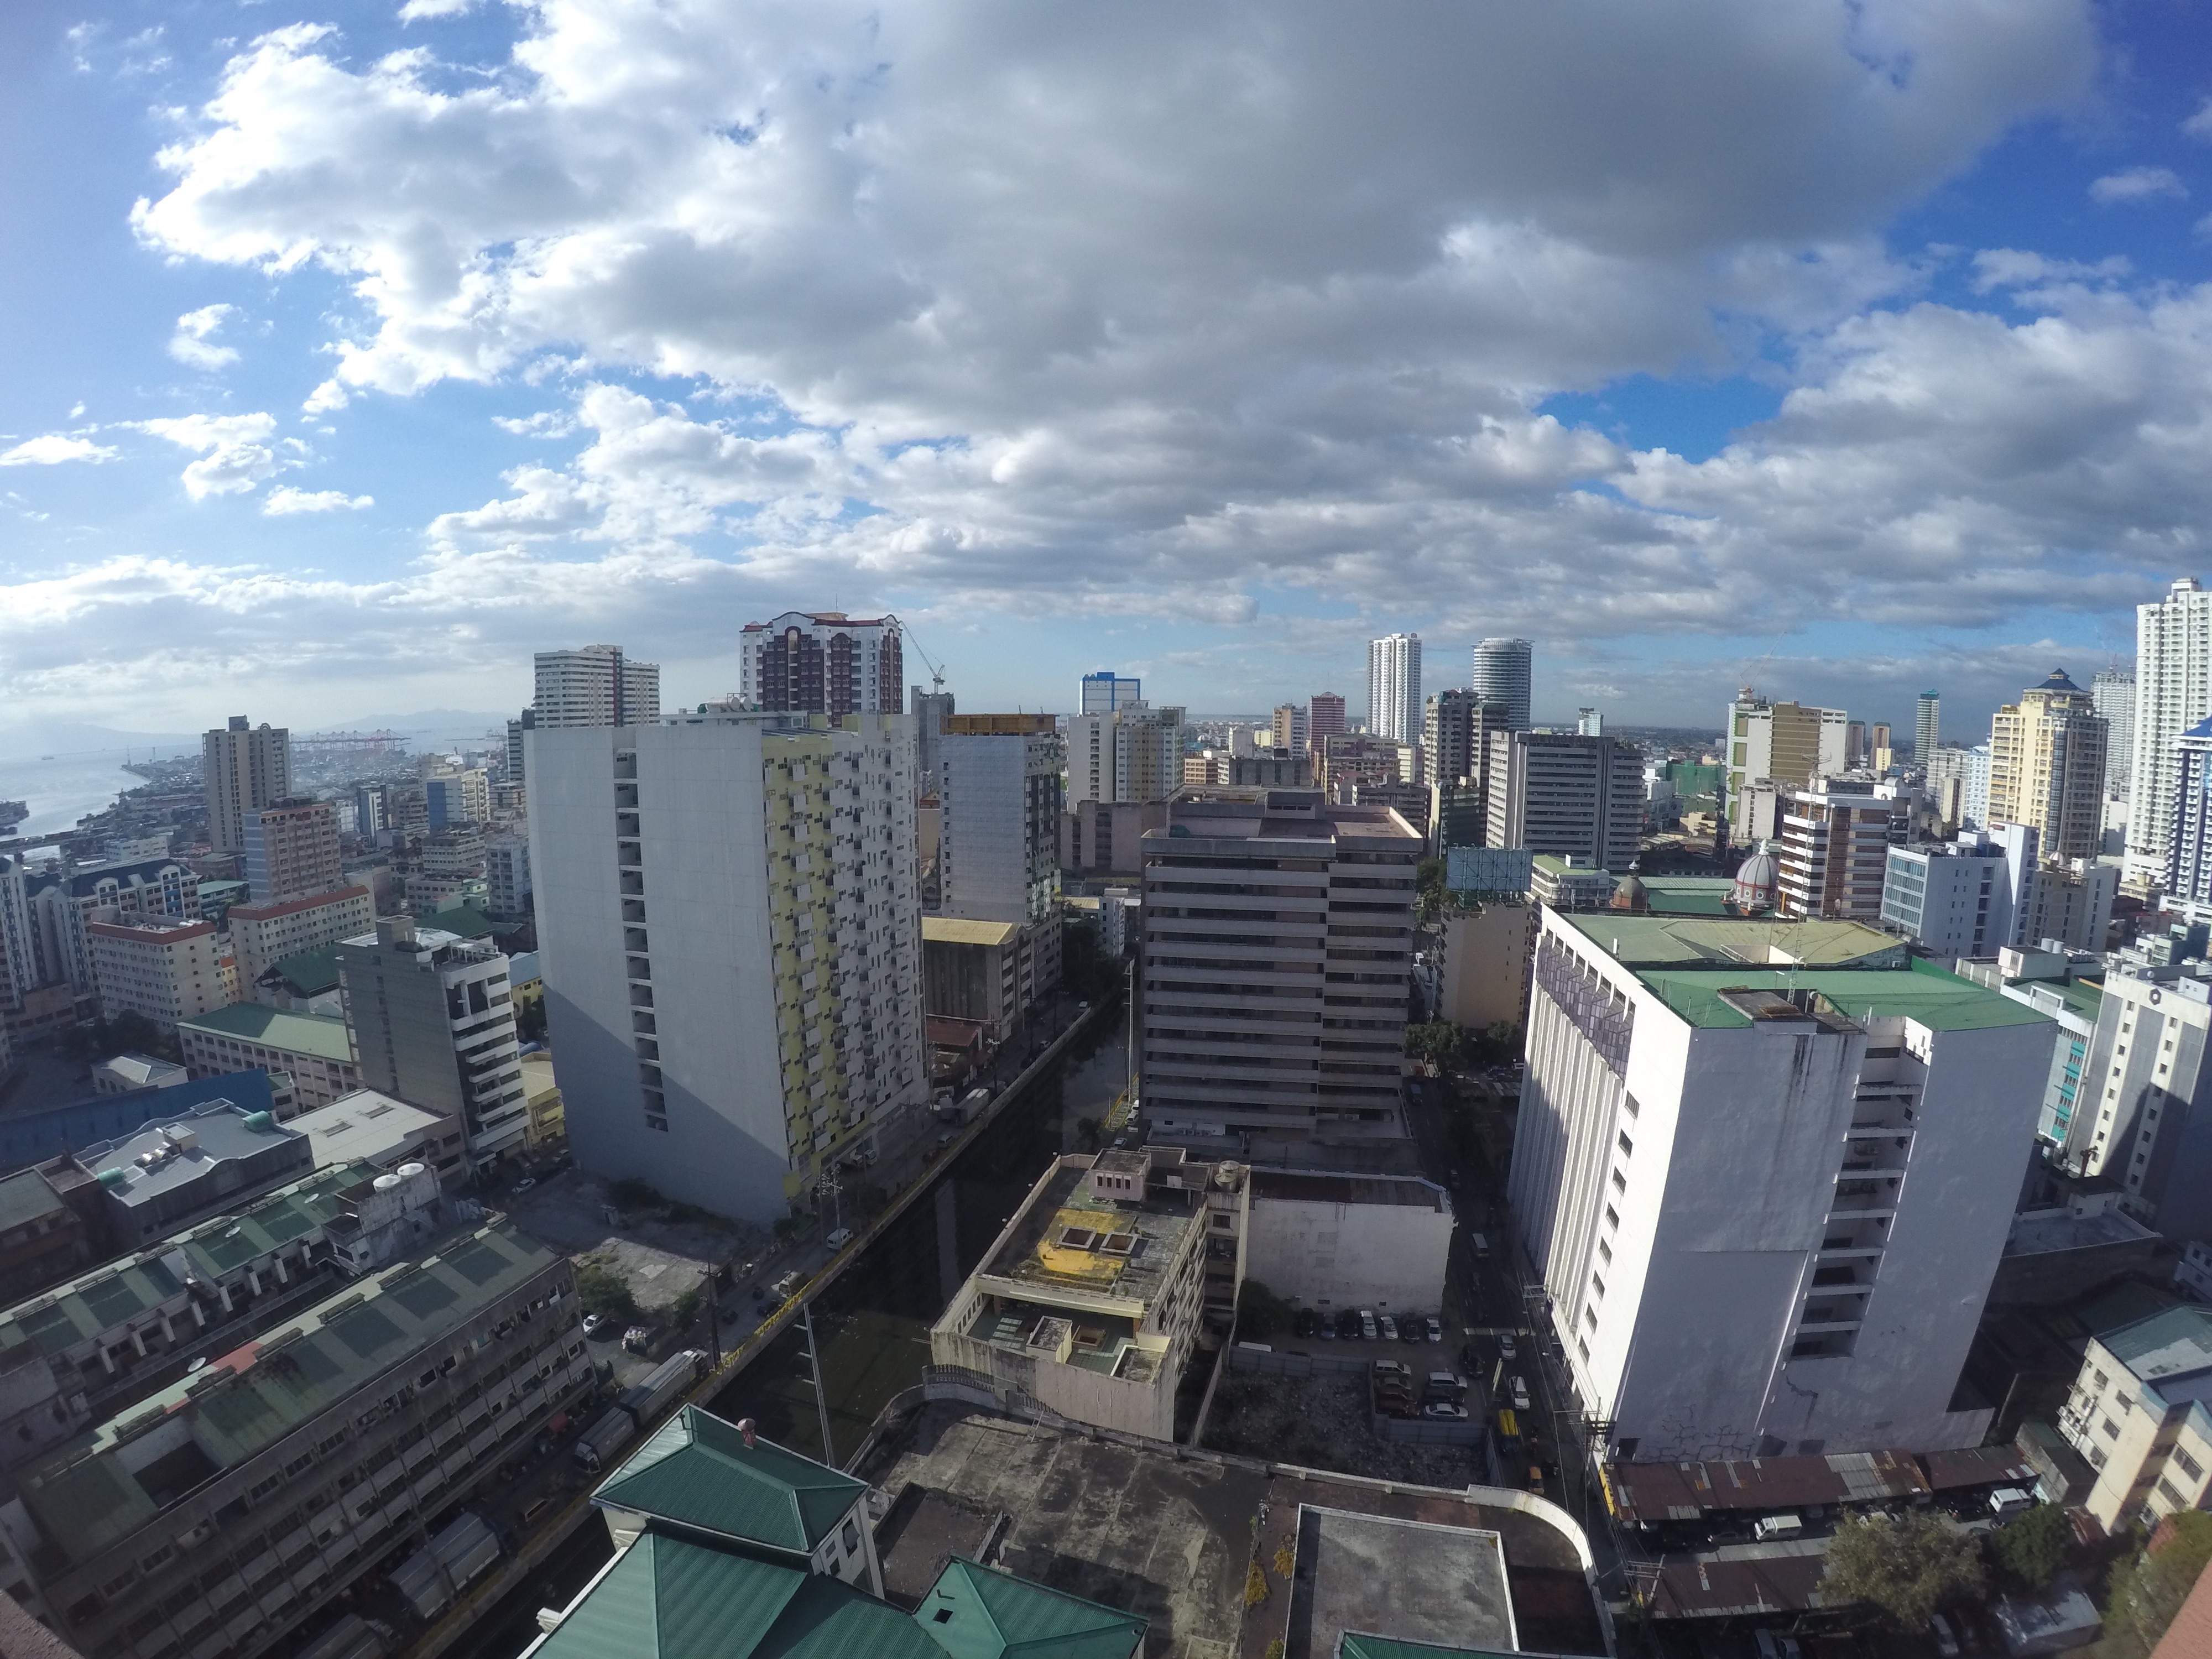
horizon, architecture, sky, skyline, building, old, city, skyscraper, urban, river, cityscape, panorama, downtown, travel, tower, office, asia, landmark, historic, tourism, tower block, outdoors, district, clouds, philippines, luzon, metropolis, southeast, condominium, neighbourhood, bird's eye view, manila, aerial photography, urban area, residential area, binondo, makati, intramuros, human settlement, metropolitan area